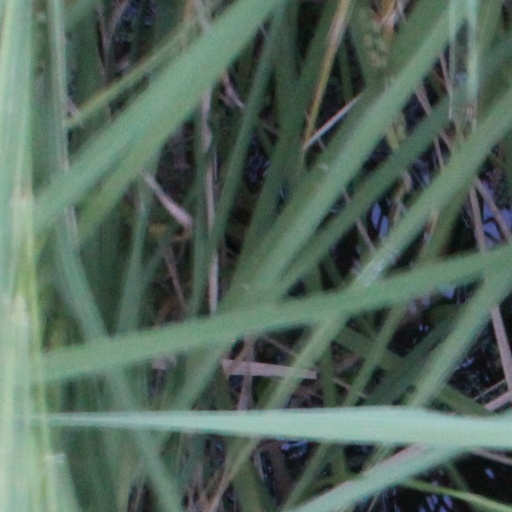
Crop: rice